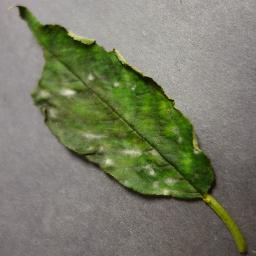
Label: Cherry___Powdery_mildew